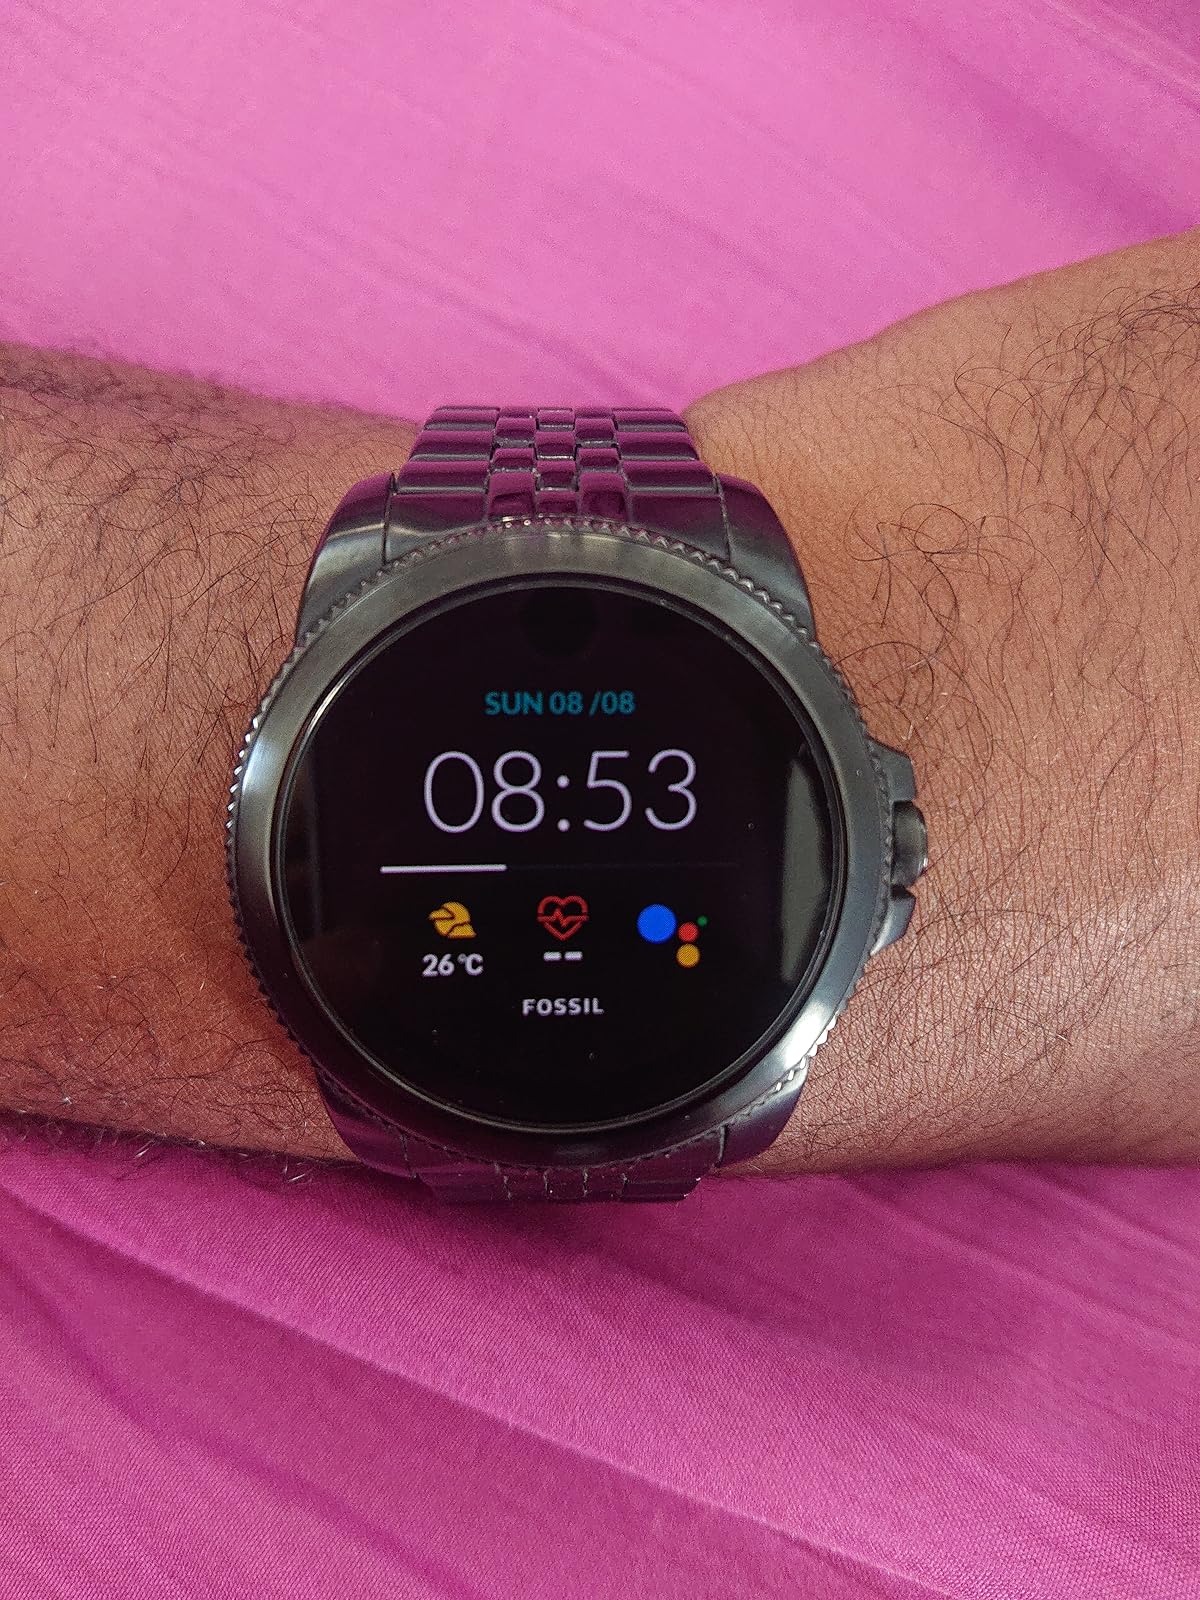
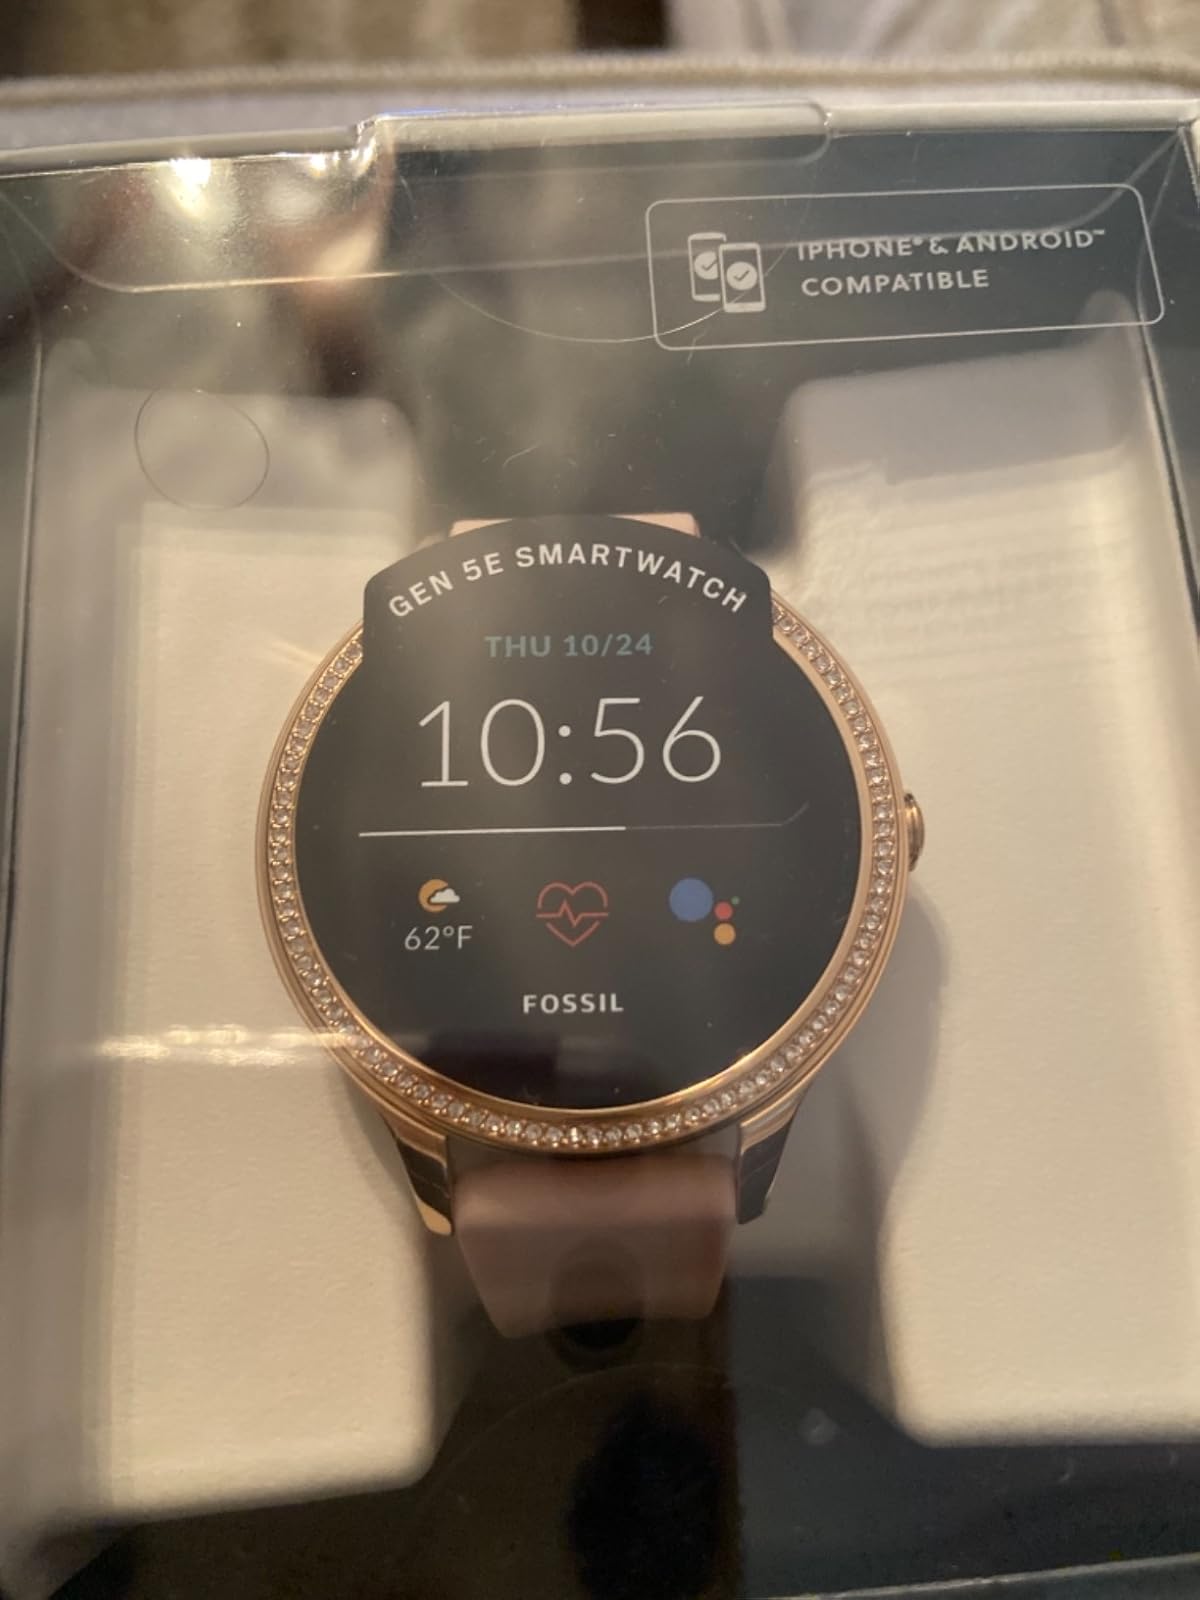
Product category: smartwatch
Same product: no